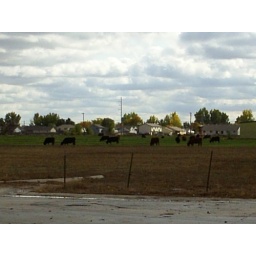
These cows live in a field south of my office building.